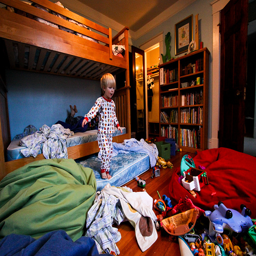
A young boy playing amidst toys and cloths in a bedroom.
A very young boy is observing his messy room.
A little kid standing on top of a mattress next to a bunk bed.
A young boy stands on a mattress in front of a bunk bed with clothes scattered on the floor.
A young boy is playing with toys in his room